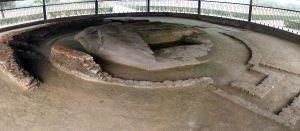
Les Maurya sont une dynastie qui a régné sur une grande partie du sous-continent indien d'environ 321 à 185 av. J.-C. Formé à partir du royaume de Magadha et de la ville de Pataliputra dans la plaine du Gange par Chandragupta, cet État s'est par la suite étendu vers l'ouest en profitant de la retraite des troupes d'Alexandre le Grand, puis, sous les règnes des deux souverains suivants, Bindusâra et Aśoka, vers le sud et l'est du sous-continent, sans jamais pour autant dominer celui-ci dans sa totalité. Ces souverains formèrent ce qui est vu comme le premier grand empire de l'histoire indienne, succédant à une période de division du sous-continent entre plusieurs royaumes rivaux. Pour autant, cette construction politique, dont l'histoire postérieure est quasiment inconnue, ne s'avéra pas durable. L'empire se fragmenta progressivement, et son dernier souverain fut renversé par le fondateur de la dynastie Shunga vers 185 av. J.-C.
Les Licchavi étaient un clan important dominant la confédération de Vrjji dans l'actuel Bihar, capitale Vaisali, à l’époque du Bouddha et de Mahavira. Ils sont cités dans le canon pali, en particulier dans le Licchavi Sutta, le Ratana Sutta et le Petavatthu, ainsi que dans le Vimalakīrti nirdeśa sūtra du canon mahāyāna. Ils obtinrent une partie des reliques du Bouddha et la moitié de celles d'Ananda et de Mahaprajapati Gautami. Le tirthankara Parshvanâtha était issu de ce clan.